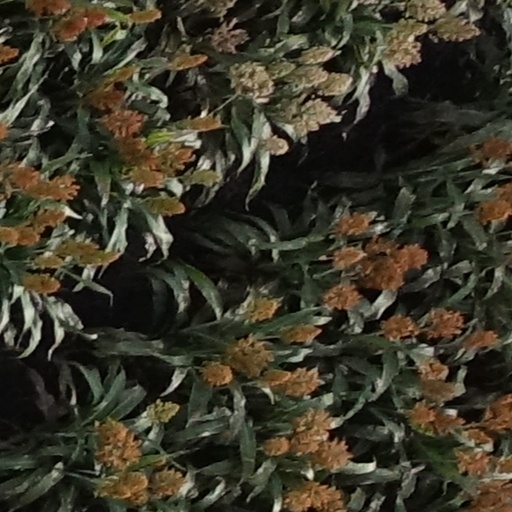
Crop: sorghum